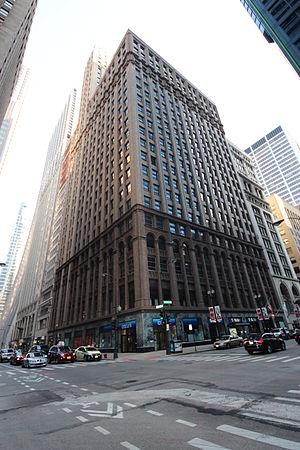
Le Roanoke Building est un gratte-ciel de 138 mètres de hauteur construit à Chicago aux États-Unis entre 1913 à 1925 dans le quartier d'affaires du Loop.